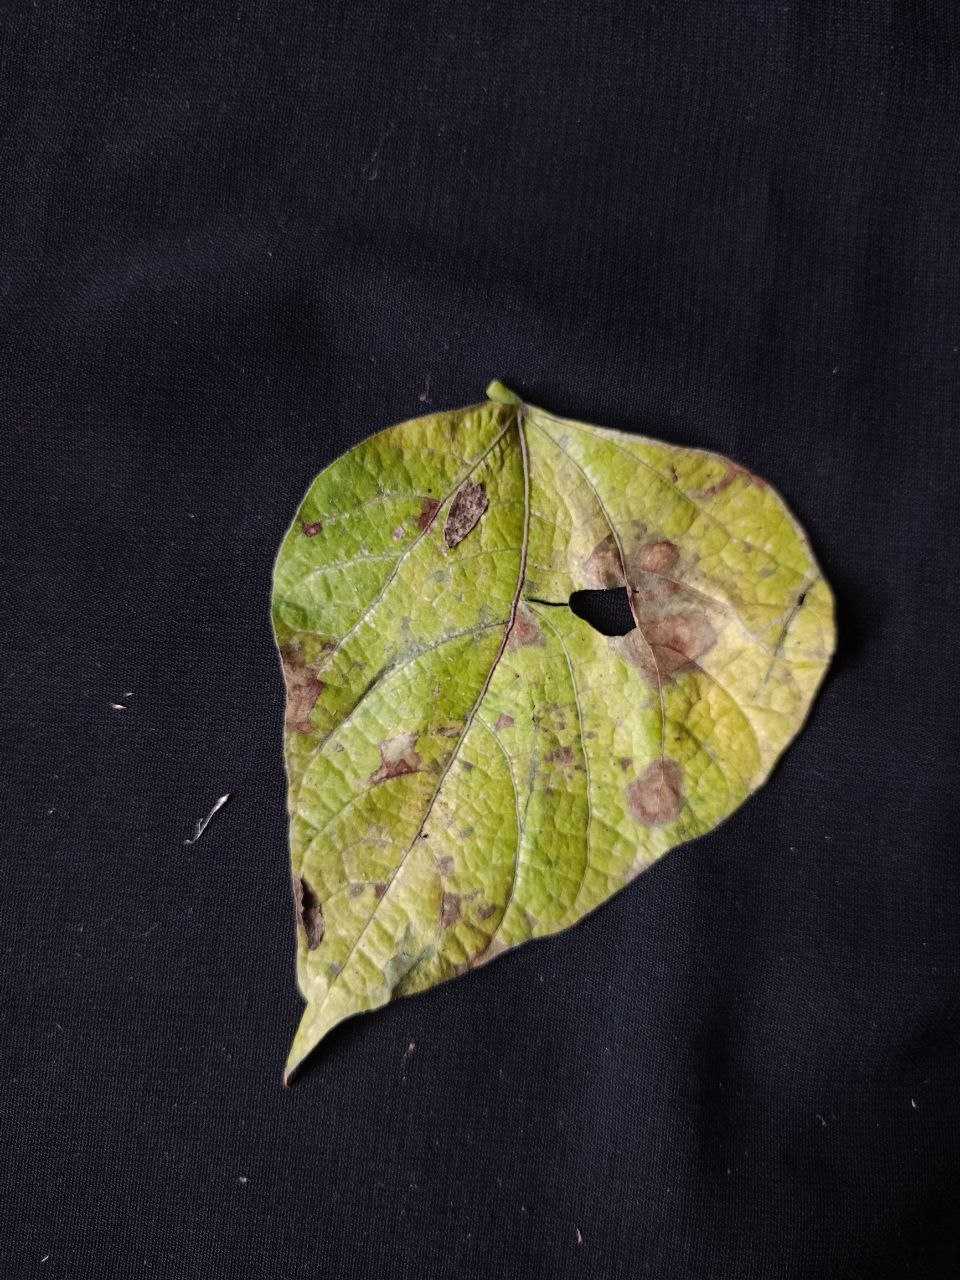
Crop: bean
Leaf condition: Blight